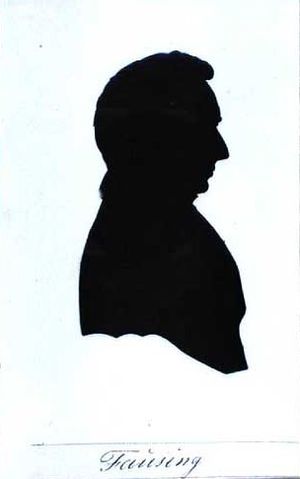
Niels Christian Fausing
Selvportræt af Fausing
Niels Christian Fausing var en dansk sognepræst og silhouetkunstner.